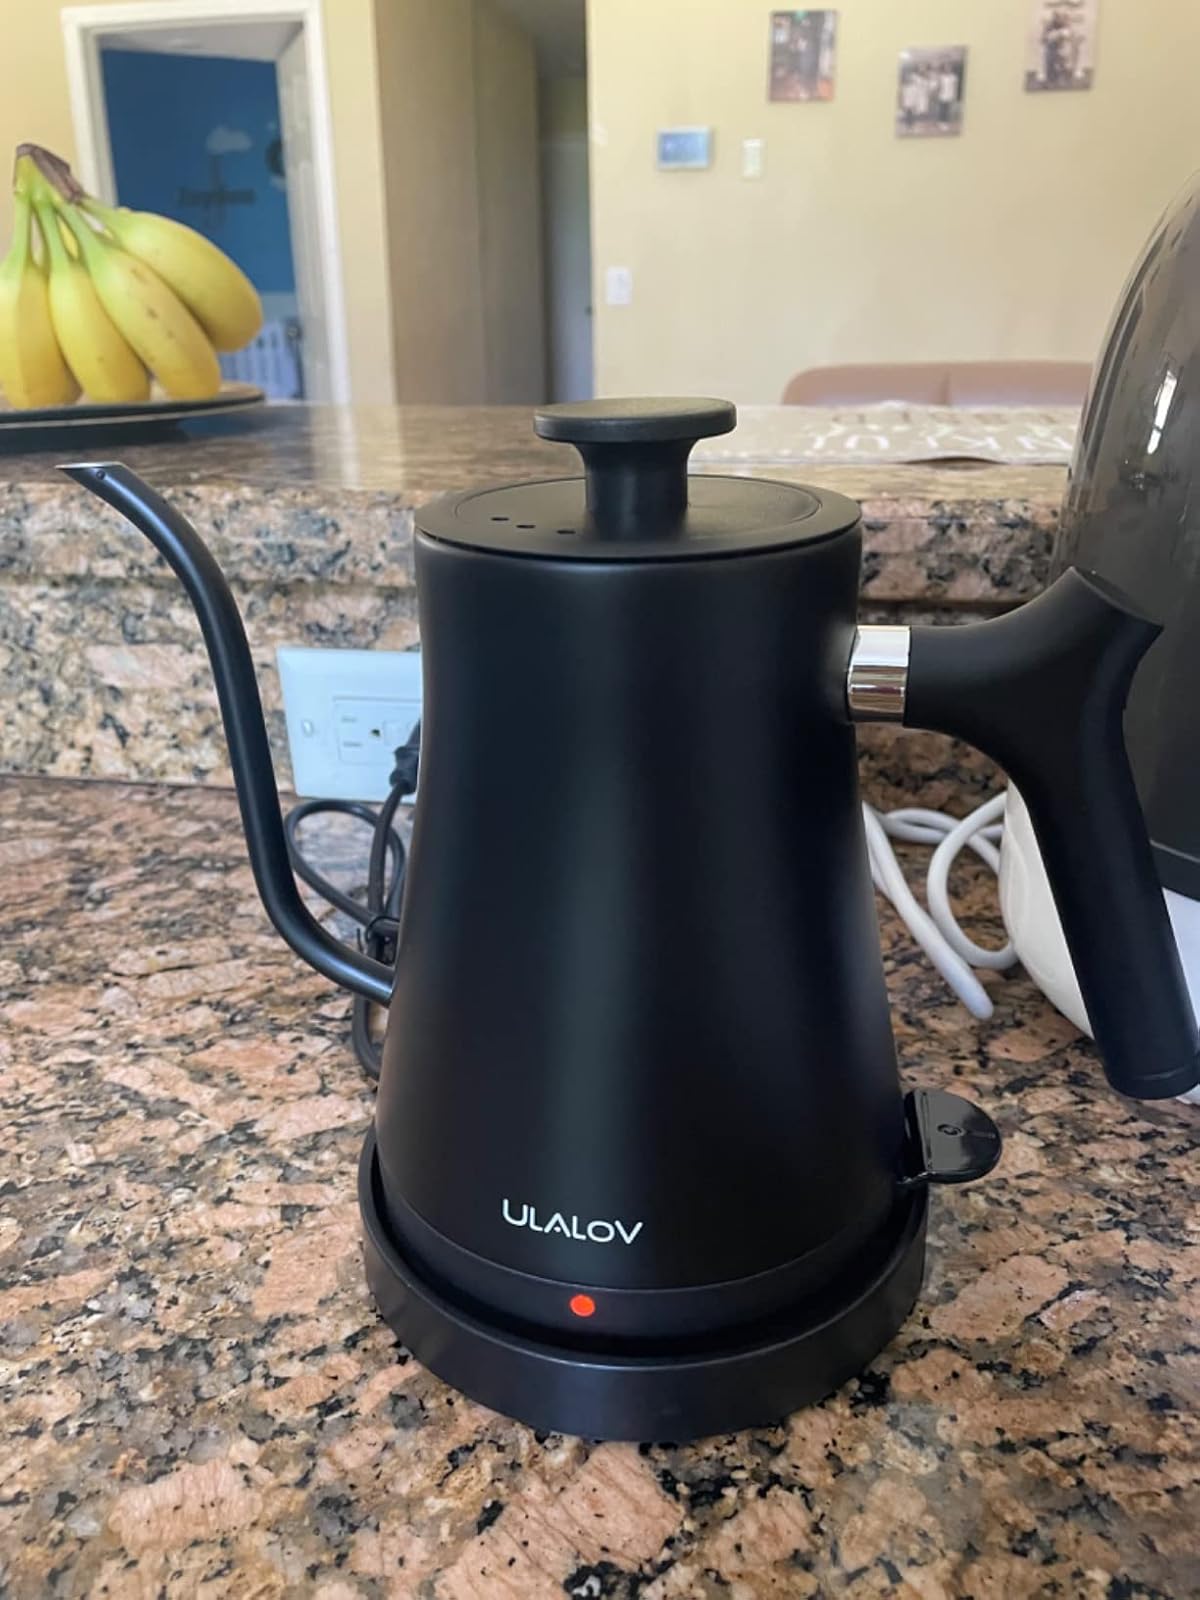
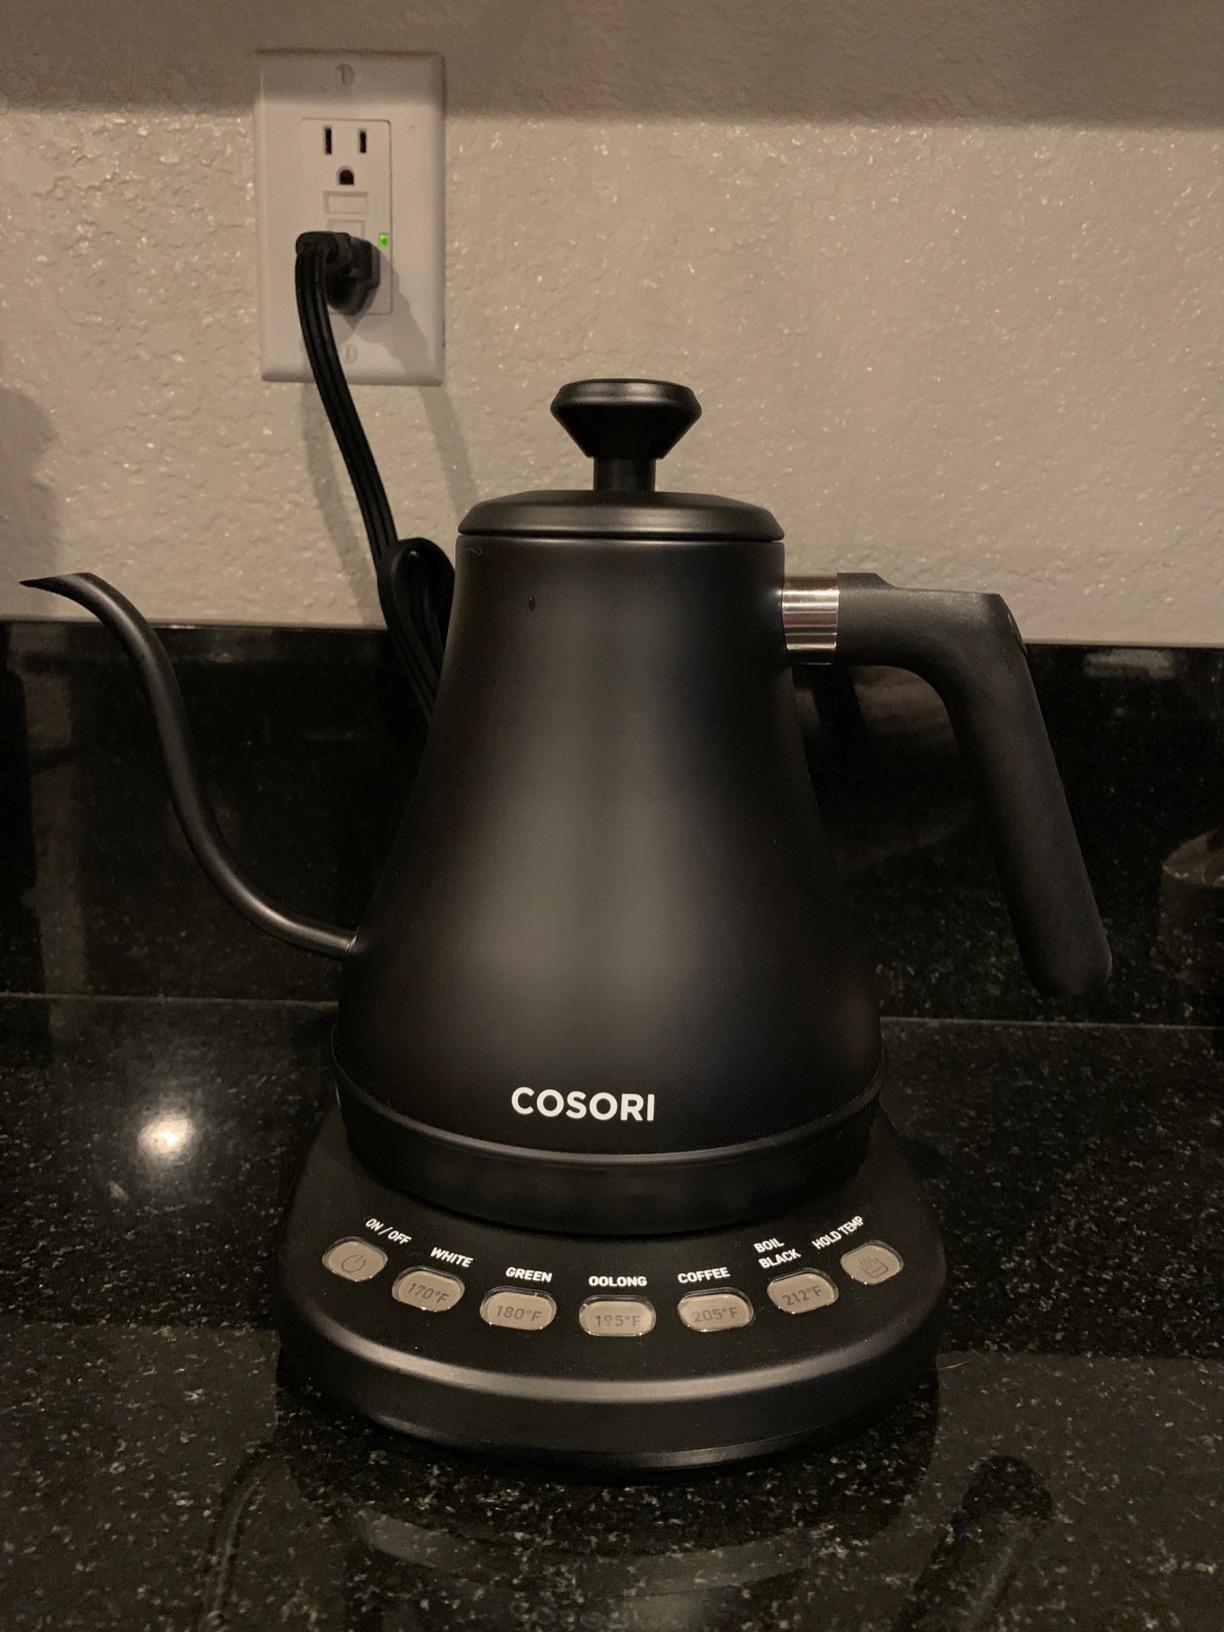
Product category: items_kettle
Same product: no